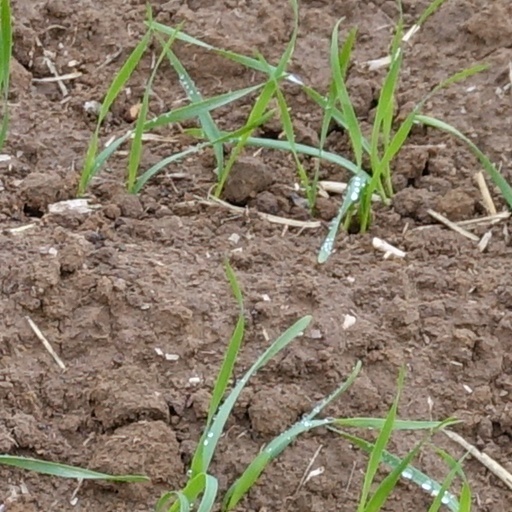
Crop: wheat